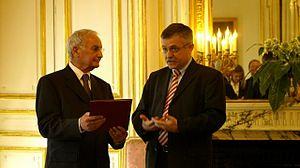
Hubert Heiss, né en 1955 à Faggen est l'Ambassadeur d'Autriche à Paris.
L'ambassade d'Autriche en France est la représentation diplomatique de la République d'Autriche auprès de la République française. Son ambassadeur est, depuis 2011, Michael Linhart